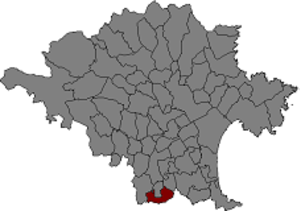
Saus, Camallera i Llampaies est une commune d'Espagne dans la communauté autonome de Catalogne, province de Gérone, de la comarque d'Alt Empordà